Landscape Institute

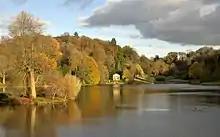
The landscape profession was inspired by the classical world. Stourhead

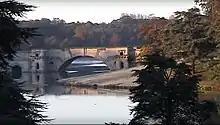
The landscape park at Blenheim Palace was designed by Capability Brown. Though often described as 'Britain's most famous landscape architect' Brown was born two centuries before the formation of what is now the UK Landscape Institute and one century before the invention of the term 'landscape architecture'

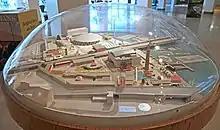
The 1951 Festival of Britain was one of first prestige public projects on which British landscape architects were engaged

The Landscape Institute (LI) is a UK based professional body for the landscape profession. Its membership includes landscape architects, urban designers, landscape planners, landscape scientists and landscape managers. The LI also has a category for academic members.